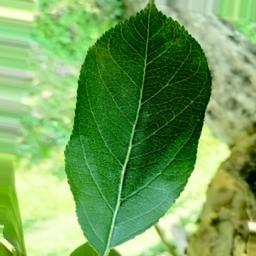
Label: Healthy